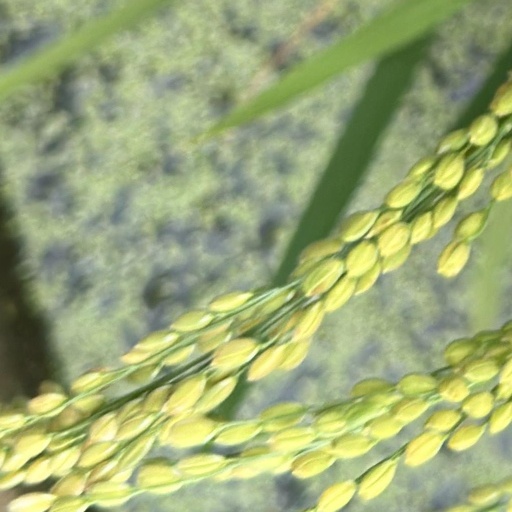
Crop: rice